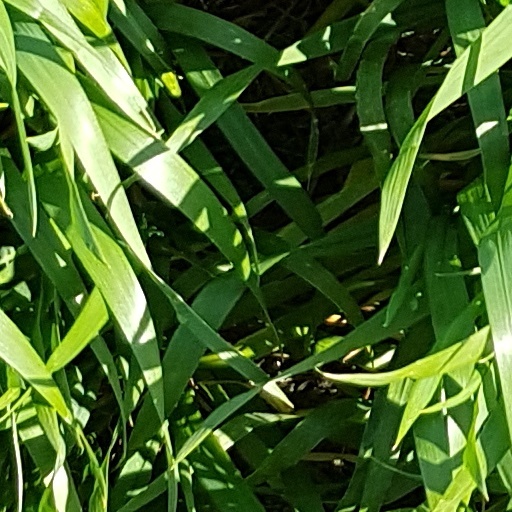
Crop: wheat